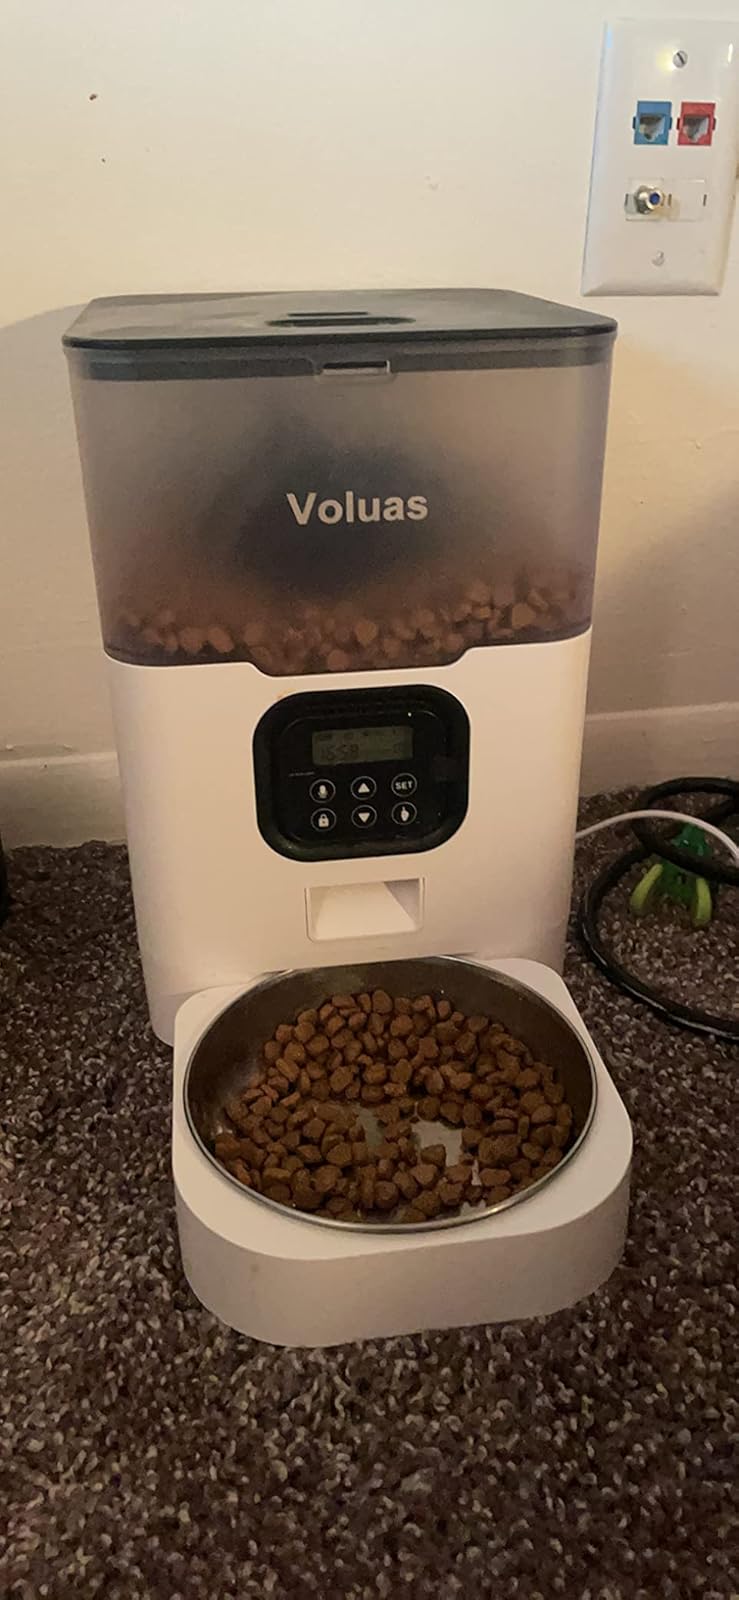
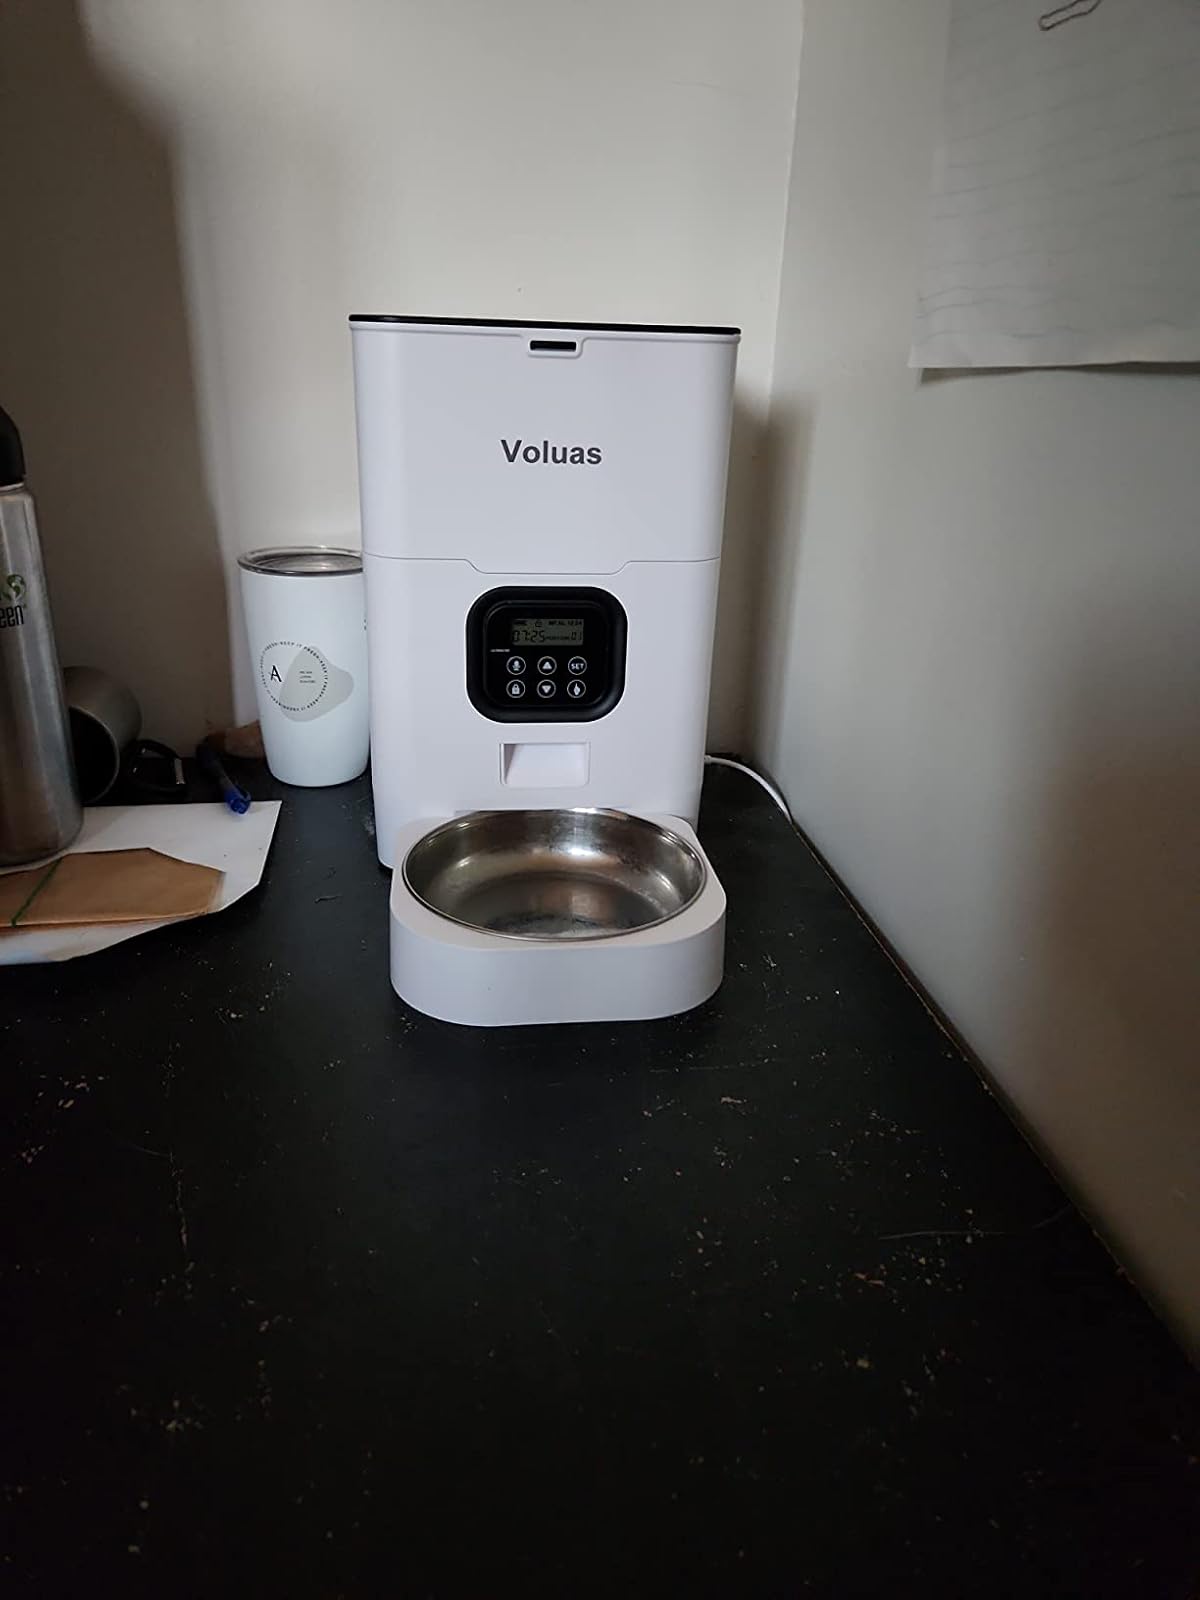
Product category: items_feeder
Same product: no